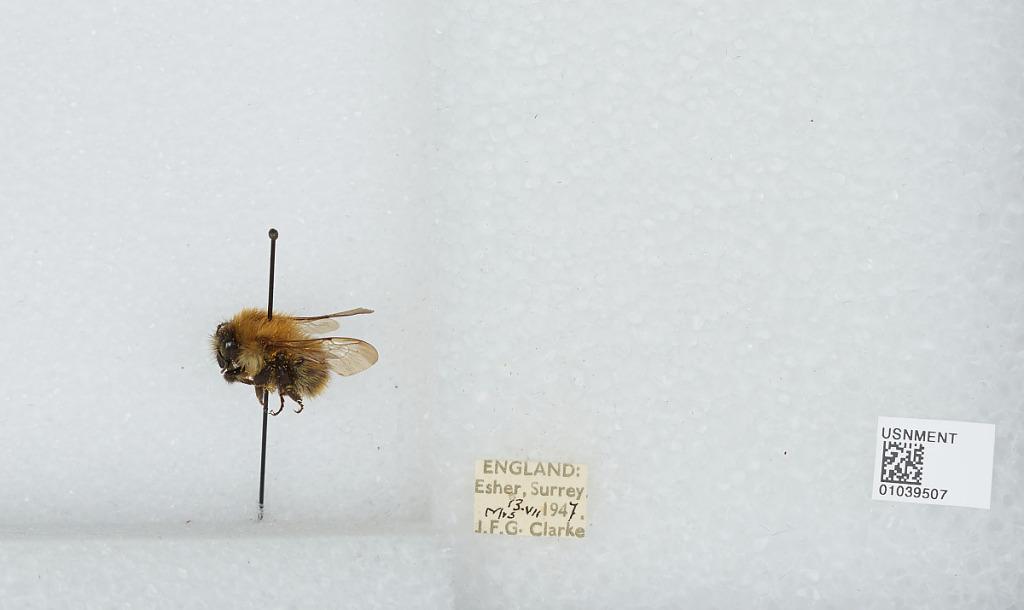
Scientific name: Bombus (Thoracobombus) pascuorum (Scopoli)
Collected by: J. Clarke
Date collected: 1947-7-13
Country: United Kingdom
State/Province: England
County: Surrey
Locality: Esher
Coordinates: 51.3691, -0.365